Narendra Dhar Jayal

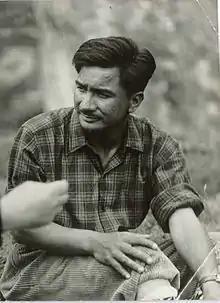

Narendra Dhar Jayal (Nandu Jayal) (25 June 1927 – 28 April 1958) was an Indian mountaineer and an officer of the Bengal Sappers and the Indian Army Corps of Engineers. He is credited with pioneering and patronizing early post-Independence mountaineering in India, and was the founder principal of the Himalayan Mountaineering Institute. He encouraged the youth of India to take up mountaineering, and has been called the "Marco Polo of Indian Mountaineering".